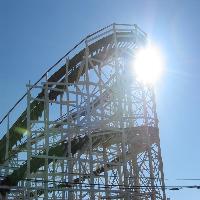
Weather: sun or clear